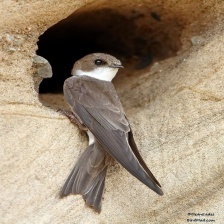
Species: SAND MARTIN
Scientific name: RIPARIA RIPARIA